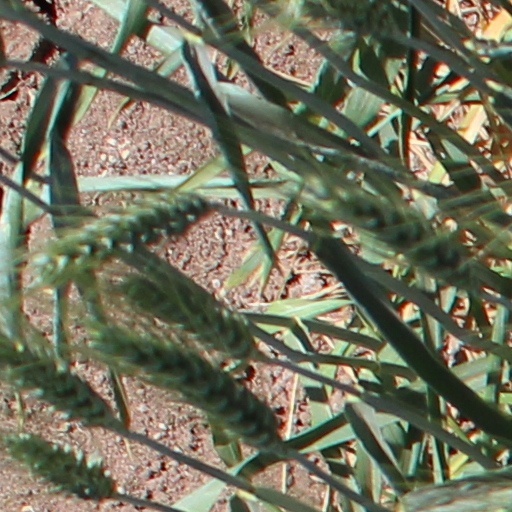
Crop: wheat